Maria Antónia Siza

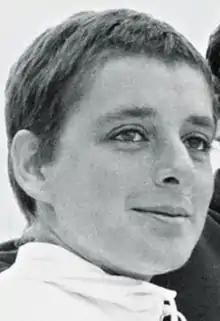

Maria Antónia Siza (1940–1973), was a Portuguese artist who left an estate with more than 3,000 works, including drawings, gouache paintings, and embroidery, but only exhibited once before her early death. She came to public attention when part of her estate was donated by her husband to the Calouste Gulbenkian Museum in Lisbon.